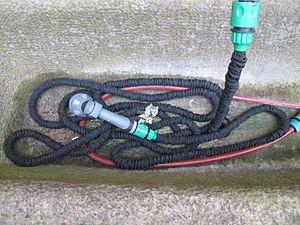
Un tuyau d'arrosage, également appelé boyau d'arrosage ou hose au Québec, est un type de tuyau souple. Une de ses extrémités est connectée à un robinet, permettant de l'alimenter en eau, tandis que l'autre peut être connectée à un accessoire d'arrosage.